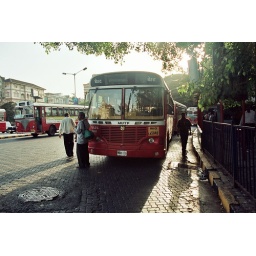
guy walking by bus with shadow in front of him